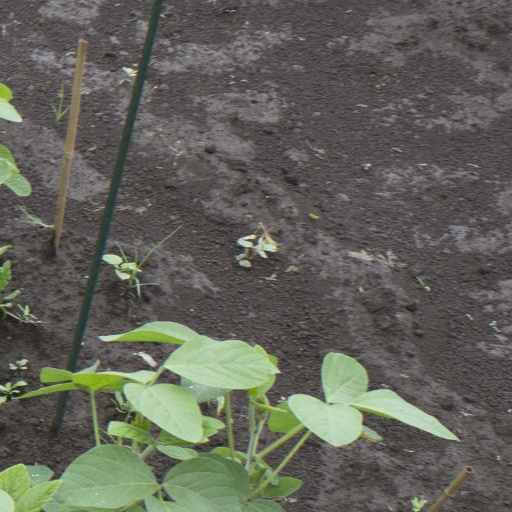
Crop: soybean